Zenica

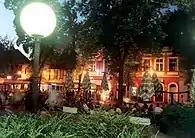
Part of the old town at night

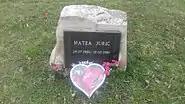
Memorial stone and plaque for Matea Jurić, with flowers laid in front (2020)

By the end of the 19th and the beginning of the 20th centuries, urbanization was underway and the number of citizens increased severalfold. According to the 1910 census, the town had a population of 7,215. This rapid growth was reflected by a construction boom: The Orthodox Church of the Nativity of Our Lady was erected in 1885, two Catholic churches went up in 1910, and a synagogue was built in 1903, not to mention hotels, schools, water-supply infrastructure, modern roads, etc.